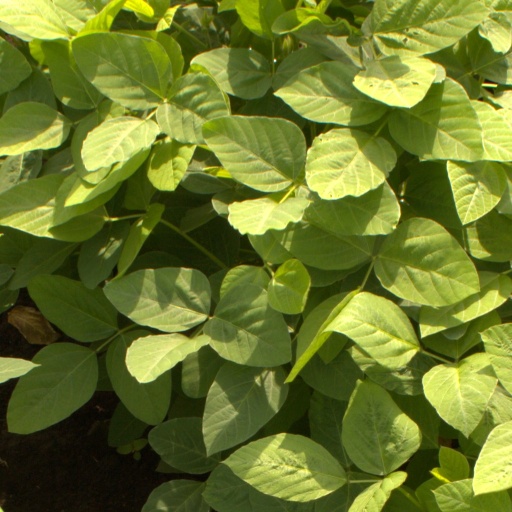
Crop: soybean